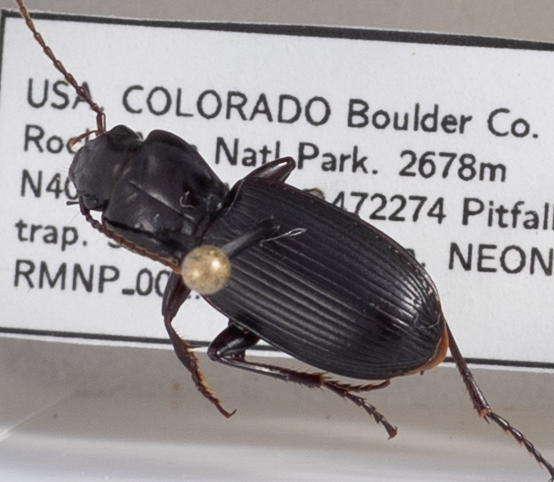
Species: Pterostichus protractus
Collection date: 2022-08-30
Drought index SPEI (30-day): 0.582
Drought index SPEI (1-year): -1.28
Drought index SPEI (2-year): -0.62